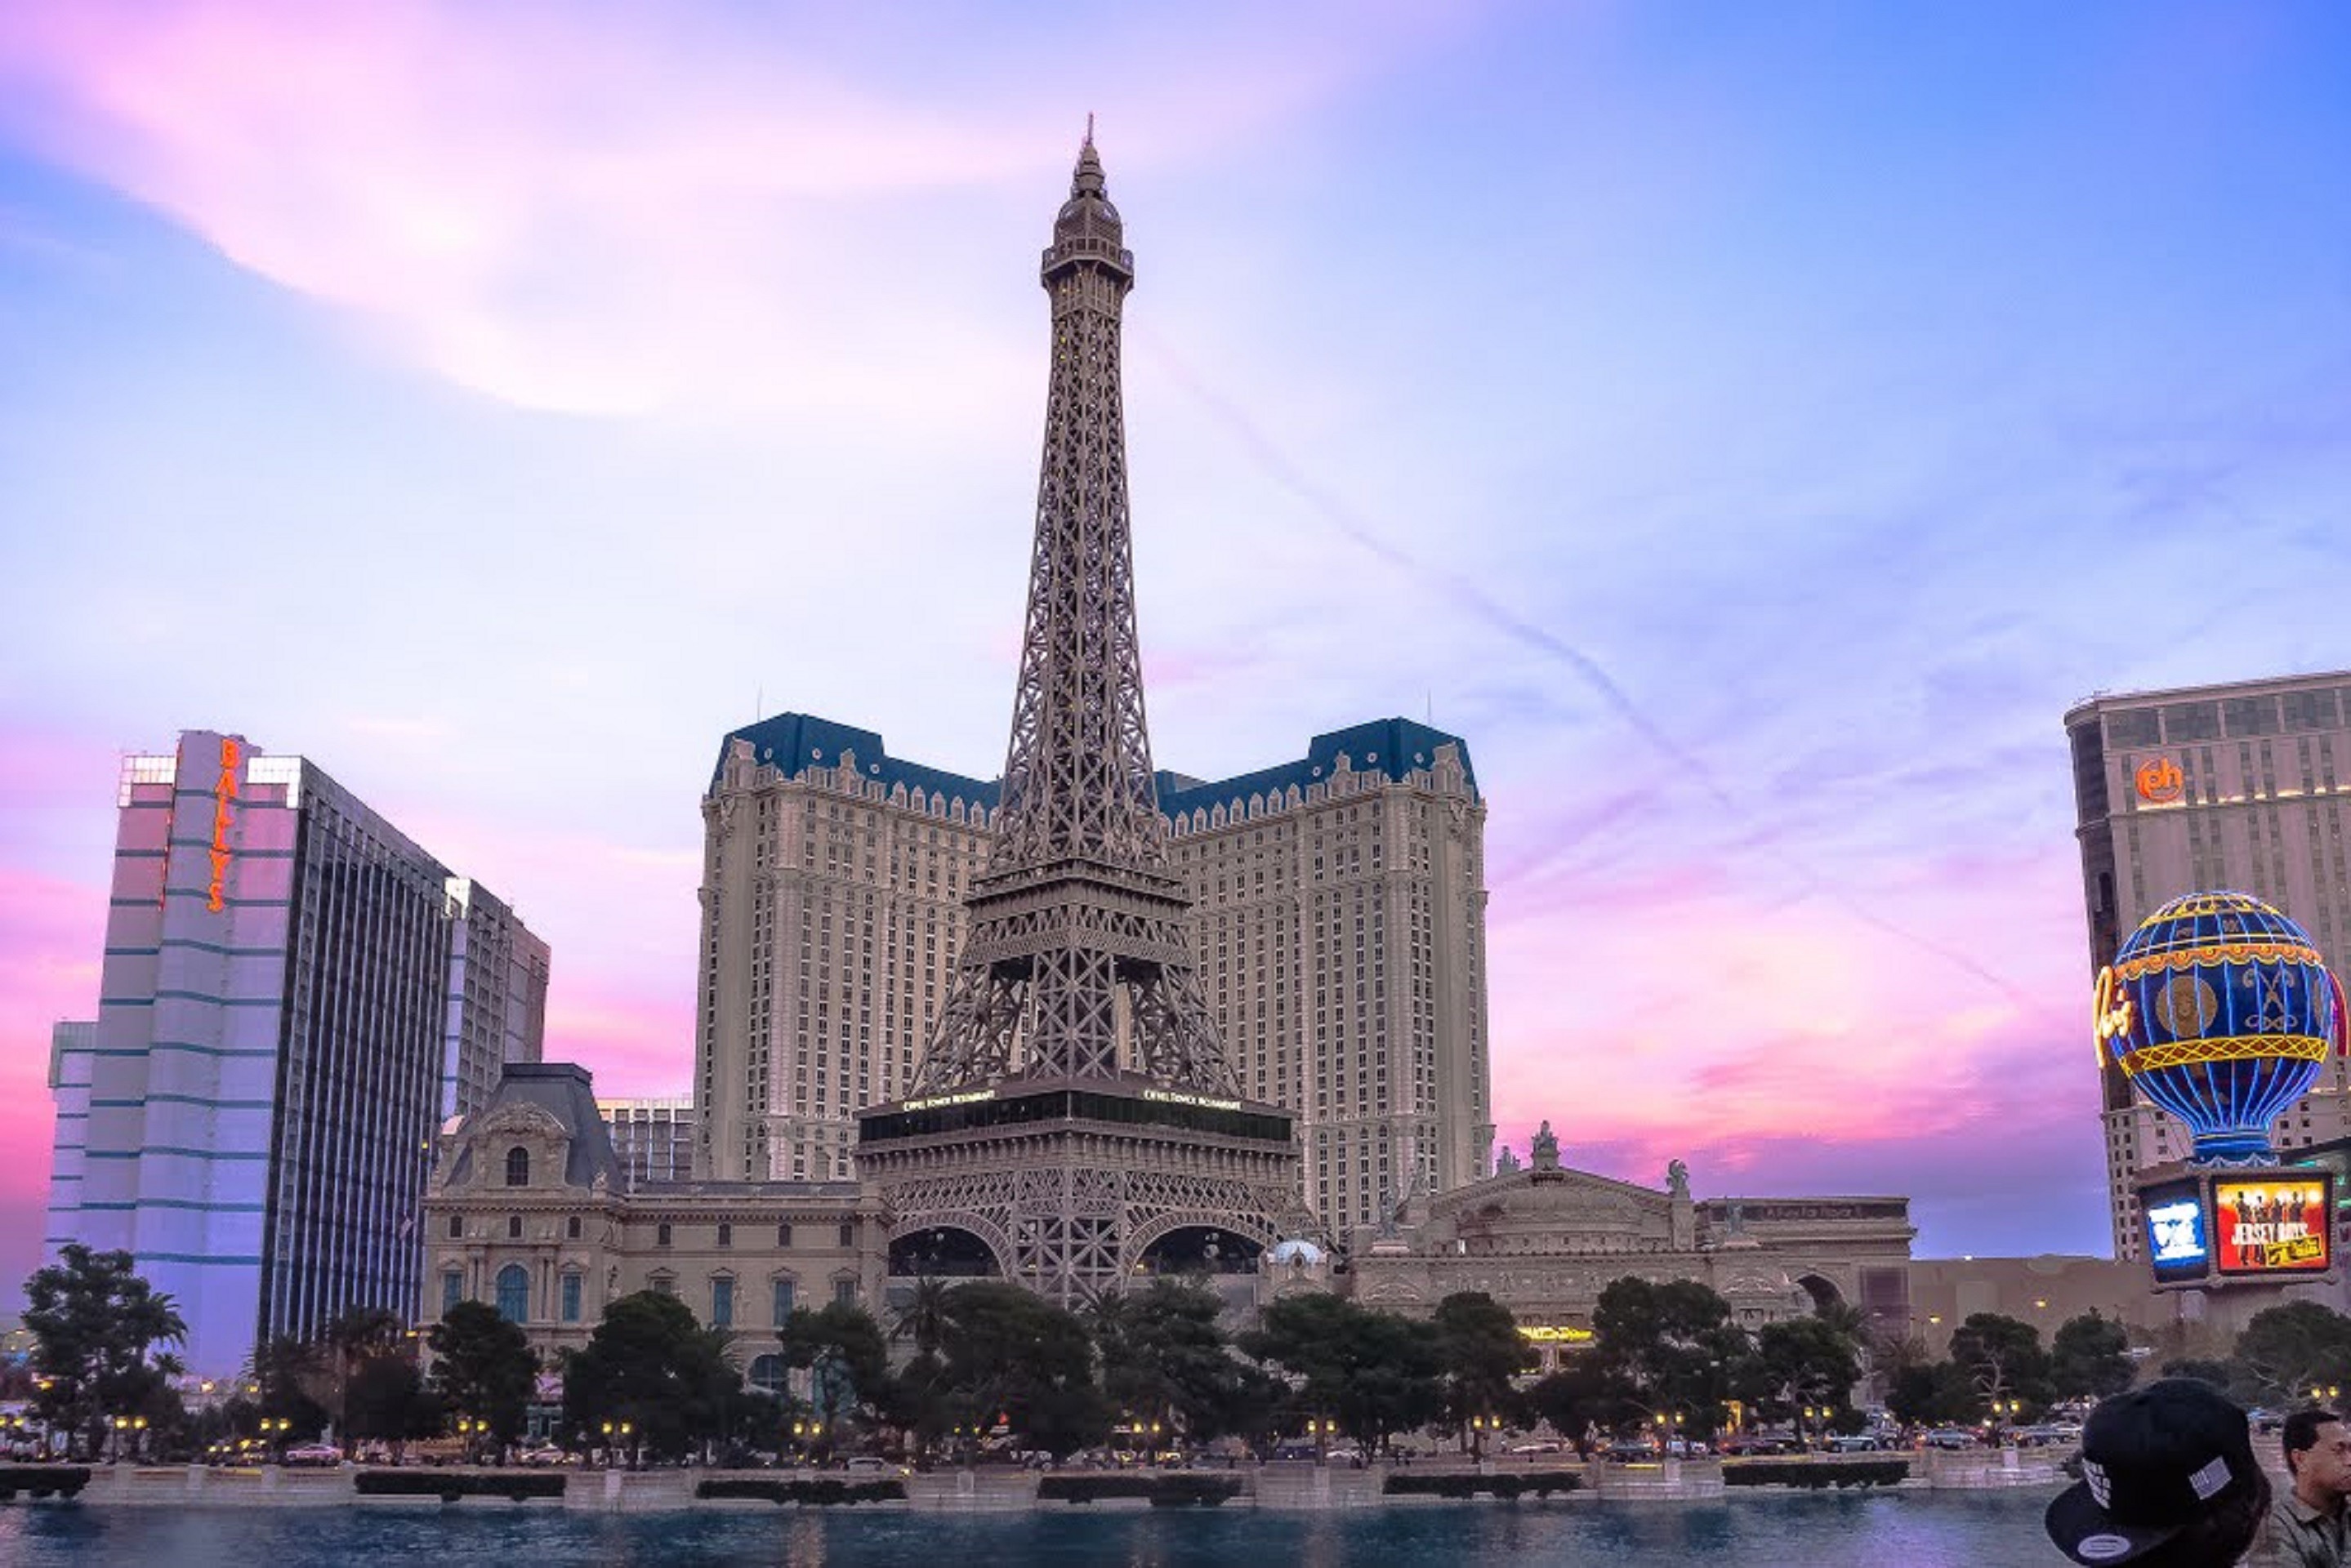
sunset, skyline, city, paris, skyscraper, monument, cityscape, downtown, dusk, evening, tower, plaza, landmark, tourism, la tour eiffel, tourist attraction, strip, metropolis, las vegas, paris hotel, urban area, human settlement, tour eiffel fake